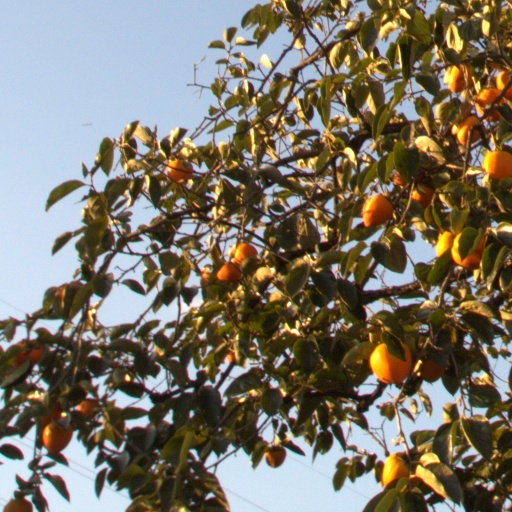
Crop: grape